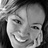
Emotion: happy